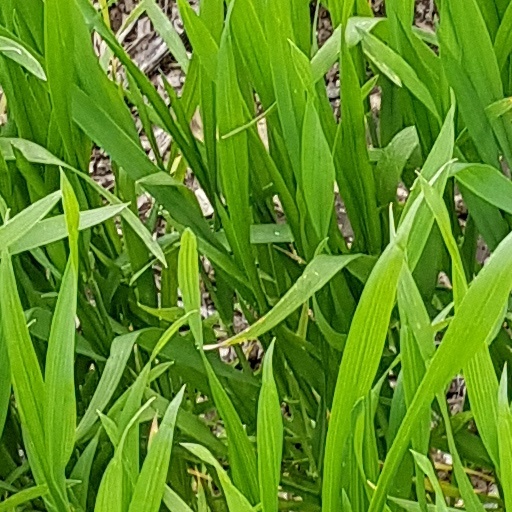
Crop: wheat